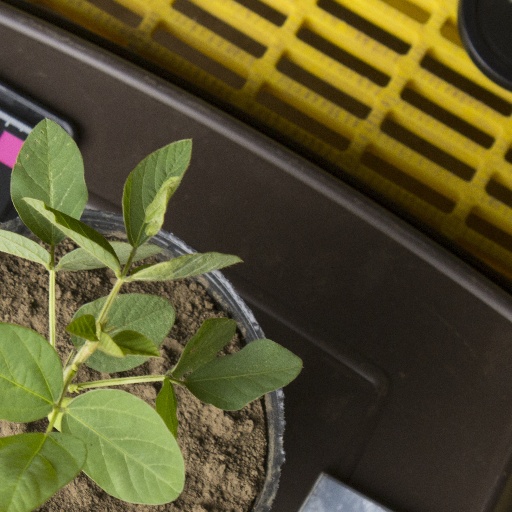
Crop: soybean